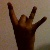
The image shows a hand gesture representing the number 8 in Indian Sign Language.